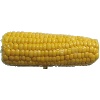
Label: corn